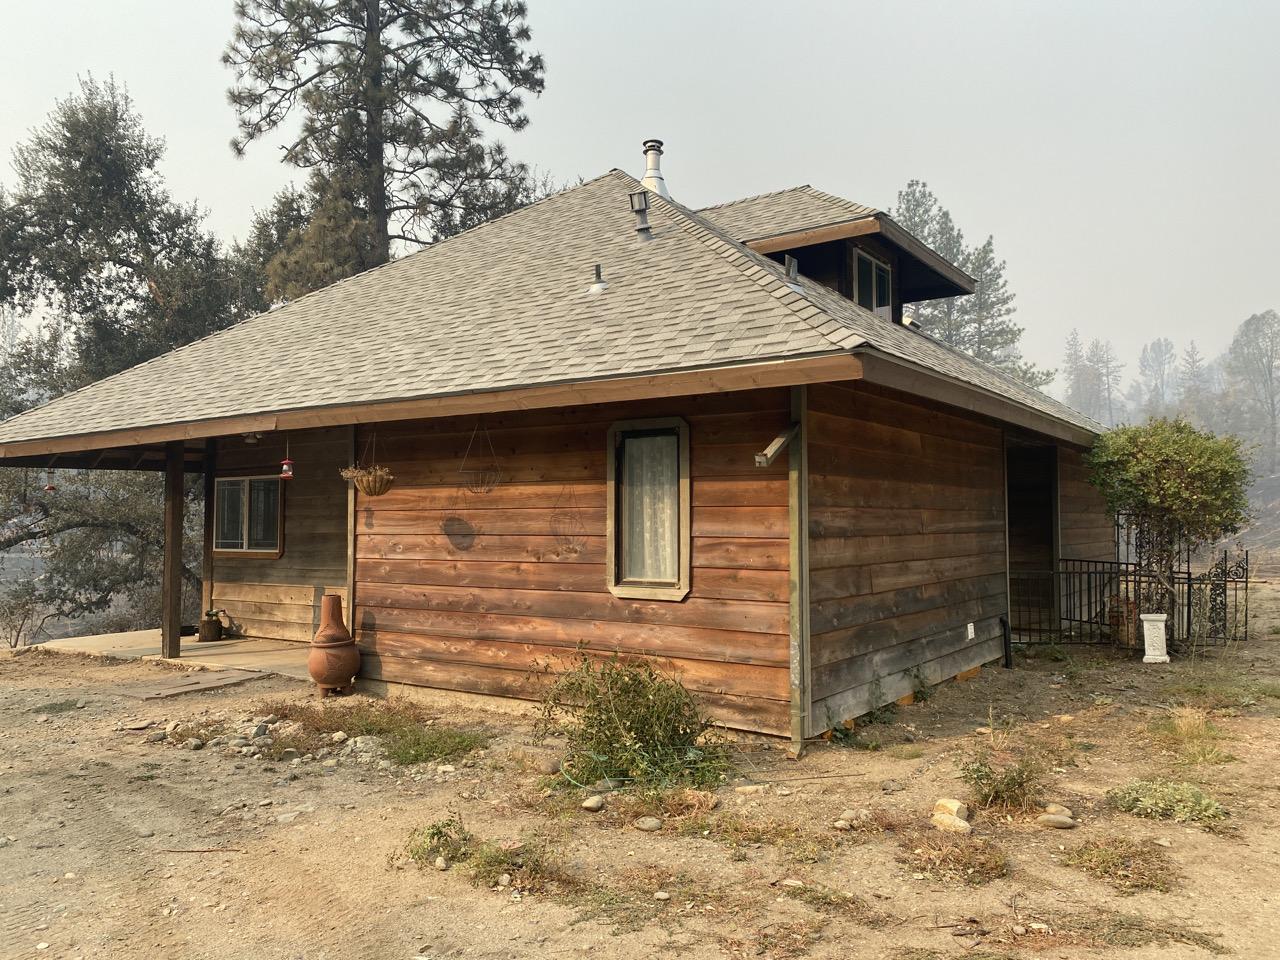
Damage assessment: no_damage